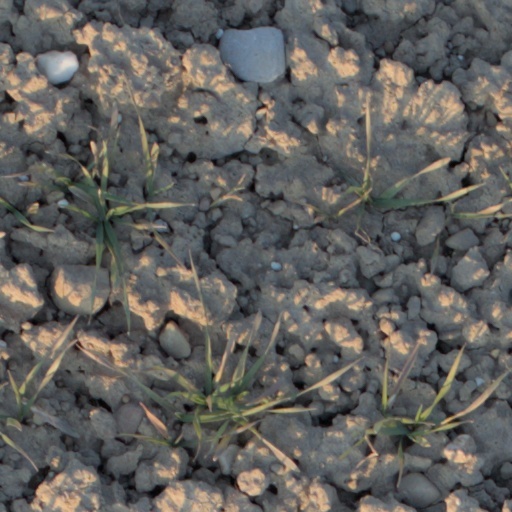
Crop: wheat